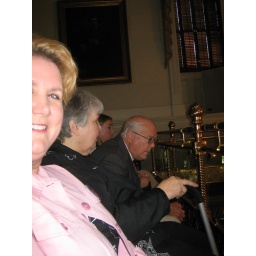
Waiting on the House balcony to be acknowledged by Representative James Smith on the floor of the House